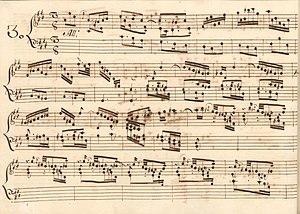
La sonate K. 247, telle qu'elle se présente dans le manuscrit de Parme, volume V no. 30.
La sonate K. 247 en ut dièse mineur est une œuvre pour clavier du compositeur italien Domenico Scarlatti.